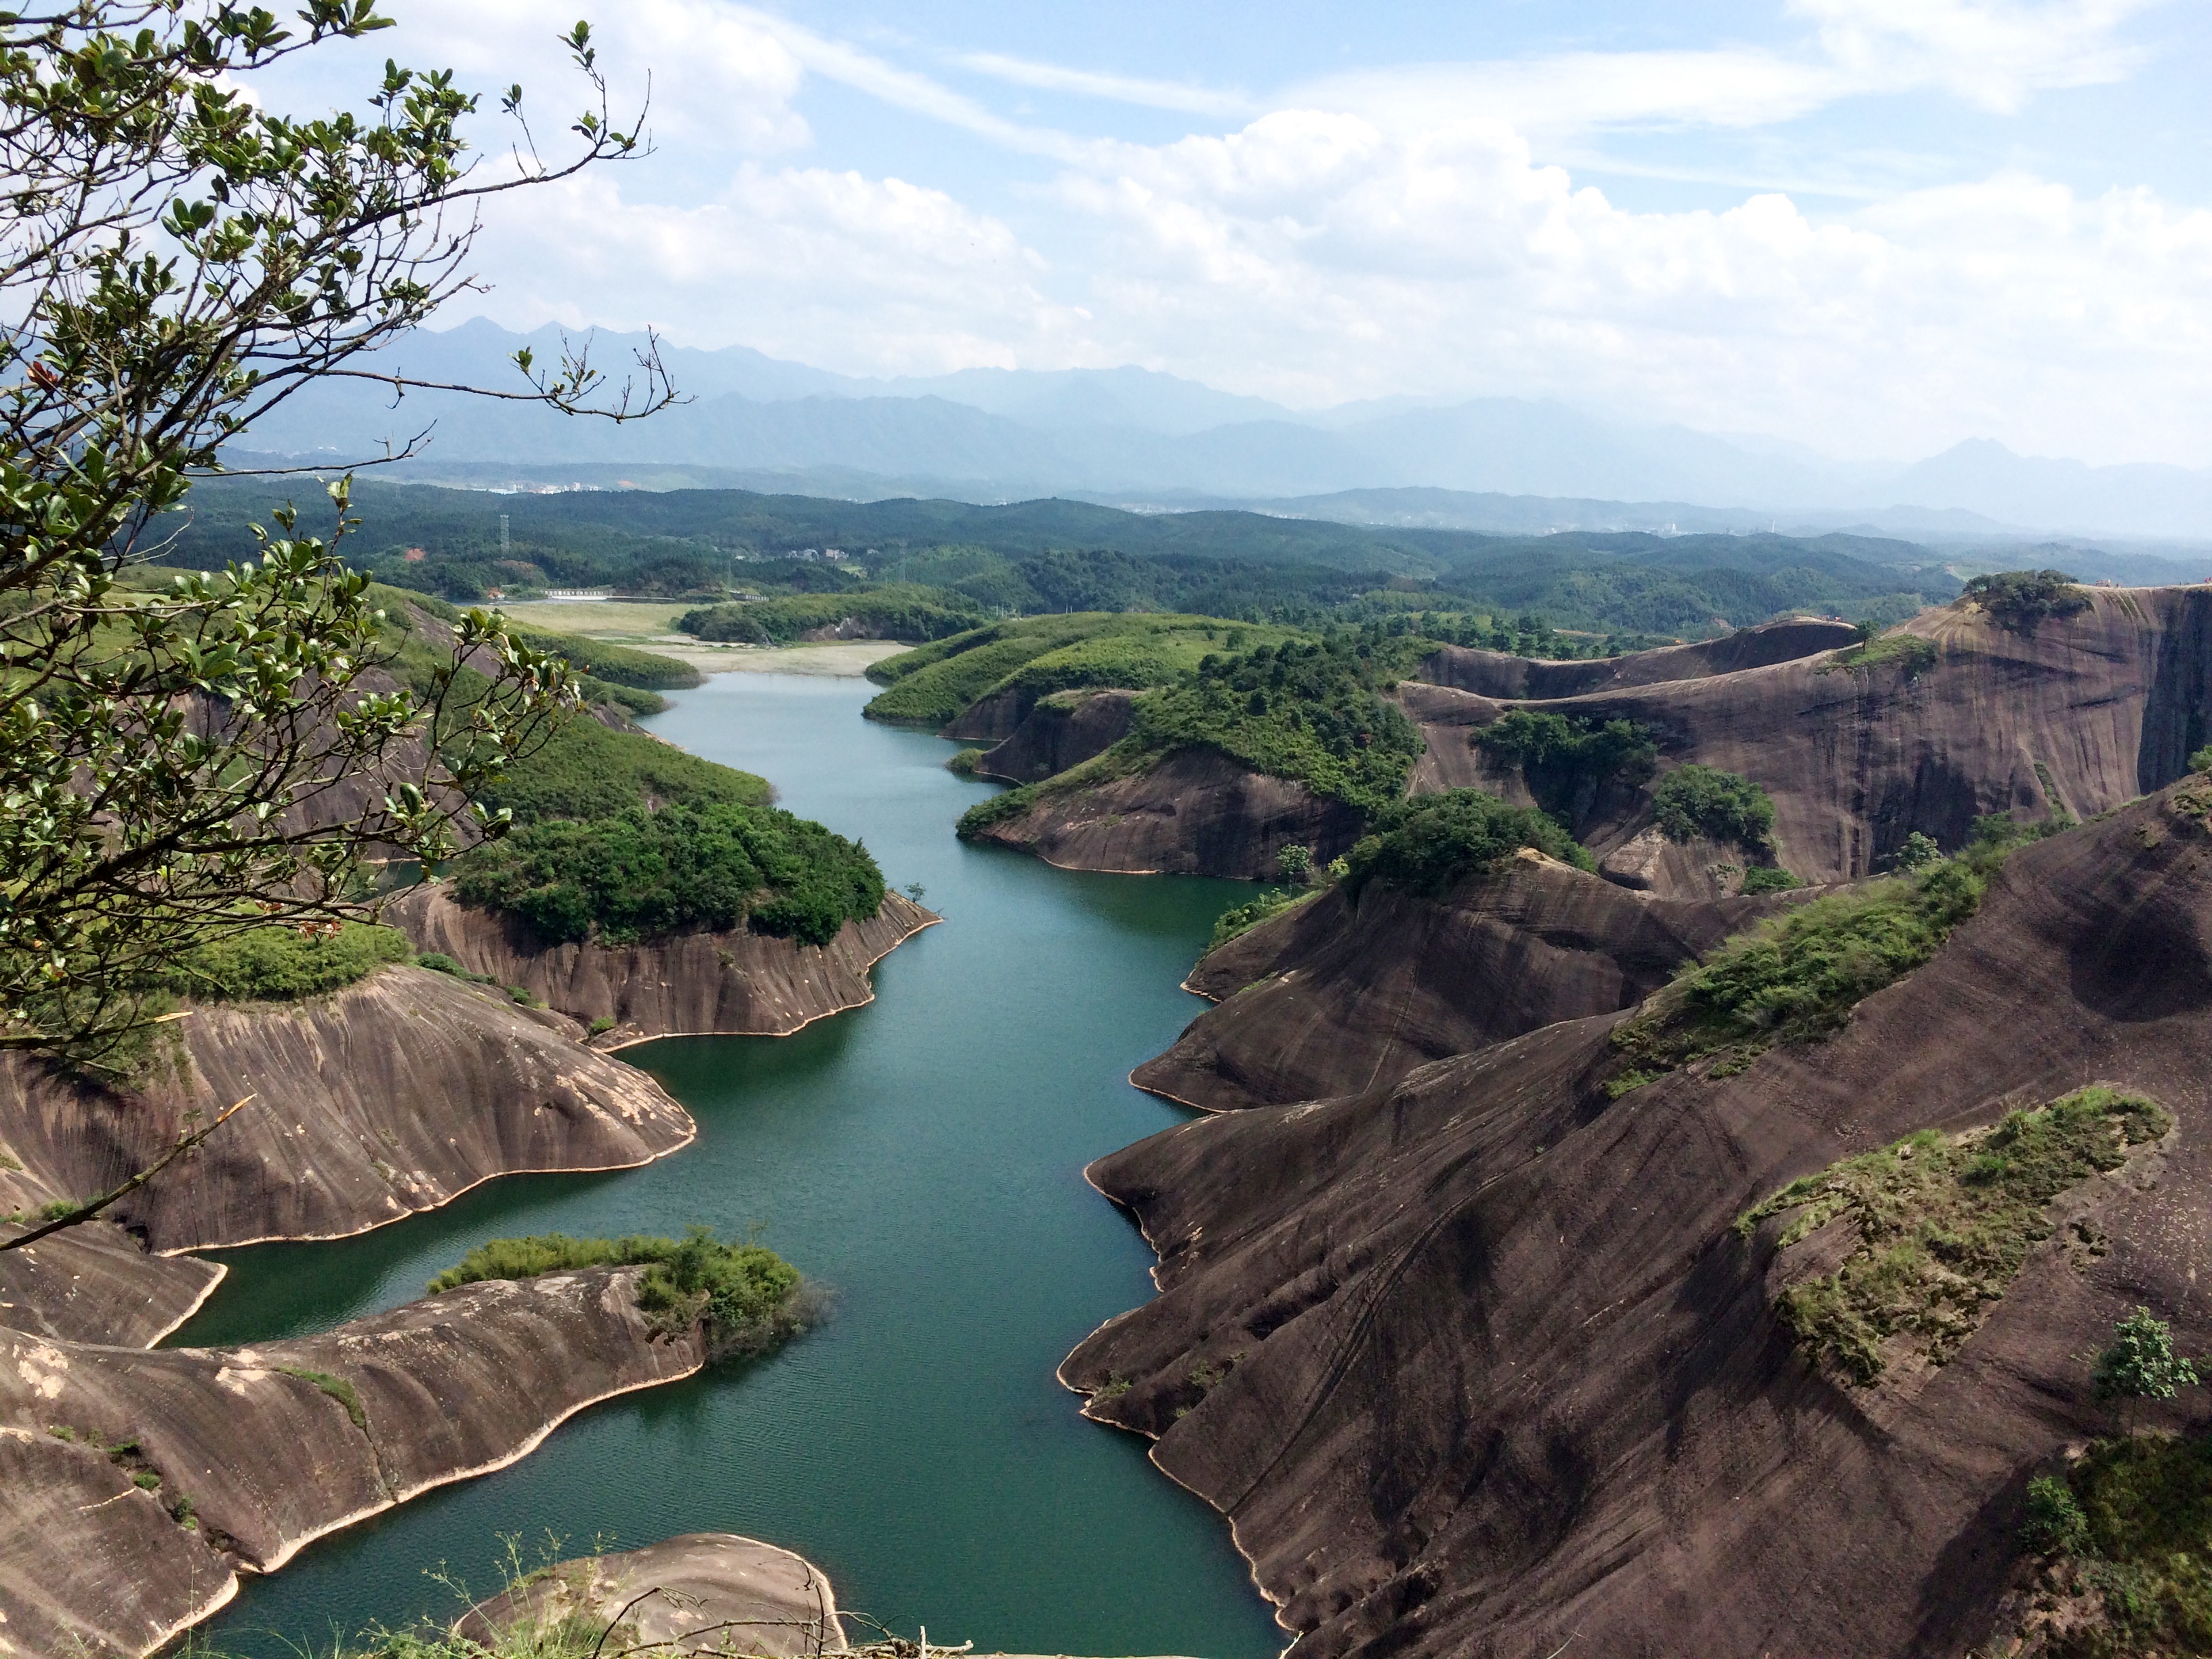
landscape, sea, coast, tree, lake, river, cliff, cove, bay, reservoir, terrain, body of water, background, cape, the scenery, aerial photography, clear water danxia